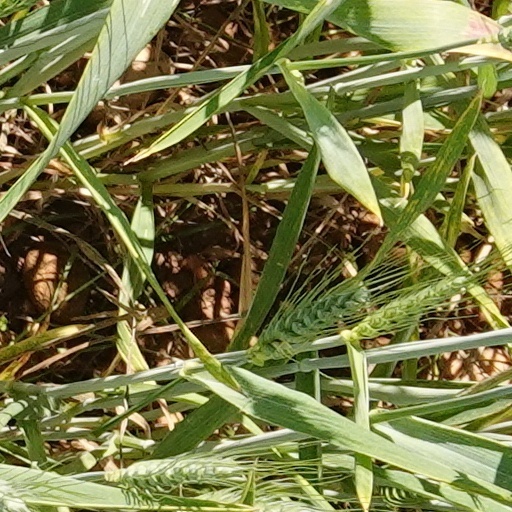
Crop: wheat